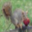
Label: squirrel